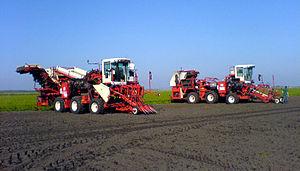
Une récolteuse de carotte SIMON par les fanes (à gauche) et une autre par le sol (à droite). Toutes deux sont des automoteurs 6 roues, et sont capables de lever 3 rangs de carottes en un passage. Ces automoteurs sont autonomes, grâce à un moteur thermique Diesel, et sont conduits par une seule personne. Les carottes récoltées sont déversées pendant la récolte dans une remorque, tirée par un tracteur, à côté de l'automoteur (non visible).